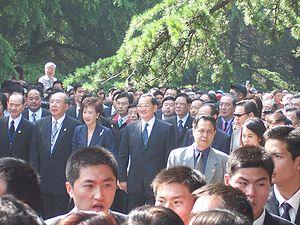
La rencontre du 29 avril 2005 entre le président du Kuomintang, Lien Chan, et le président du Parti communiste chinois, Hu Jintao, à Nankin marque le premier échange officiel entre les deux partis depuis la fin de la Guerre civile chinoise. À l'issue de cette rencontre, les deux parties ont émis un communiqué présentant cinq points d'accords traitant du statut de Taïwan, de la collaboration entre les deux partis politiques et de l'économie. Y figure en particulier leur opposition commune à toute indépendance de Taïwan, faisant référence au Consensus de 1992, qui affirmait l'existence d'une seule Chine, incluant la Chine continentale et Taïwan.